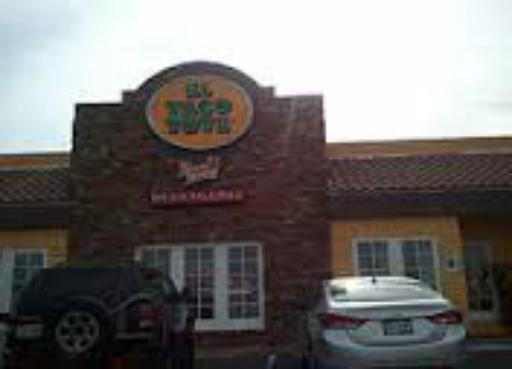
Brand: El Taco Tote
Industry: Food